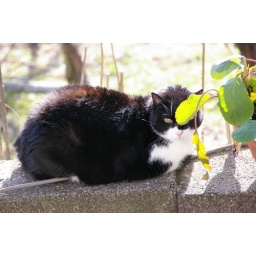
Black and white cat in Coreglia Antelminelli (LU)